John Tsang

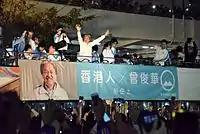
Tsang's campaign rally on 24 March in Edinburgh Place, Central was attended by around 3,500 supporters.

Ahead of 26 March election, Tsang held a rally on 24 March evening in Edinburgh Place, Central, the final stop on his half-day bus parade on Hong Kong Island. Around 3,500 showed support at the rally, with some 449,000 people watched the rally on his Facebook page and more than 18,700 comments were left on the page. Film director Johnnie To, Tsang's wife Lynn and his former political assistant Julian Law Wing-chung were among the six guests who spoke at the rally. In Tsang's speech, he said: "We are here to show our love for this city of ours ... I hope the Election Committee members, who have the power to vote, would heed our call and heal the rift, and make Hong Kong the home we imagined it should be." He also made a reference to the 2014 Occupy protests, saying: "Here we stand near Lung Wo Road and Connaught Road, Occupy happened near this place in more than two years ago, but I hope our rally today can give a new meaning to this place. I hope you will remembered that on 24 March 2017, we gathered here for the unity of Hong Kong."